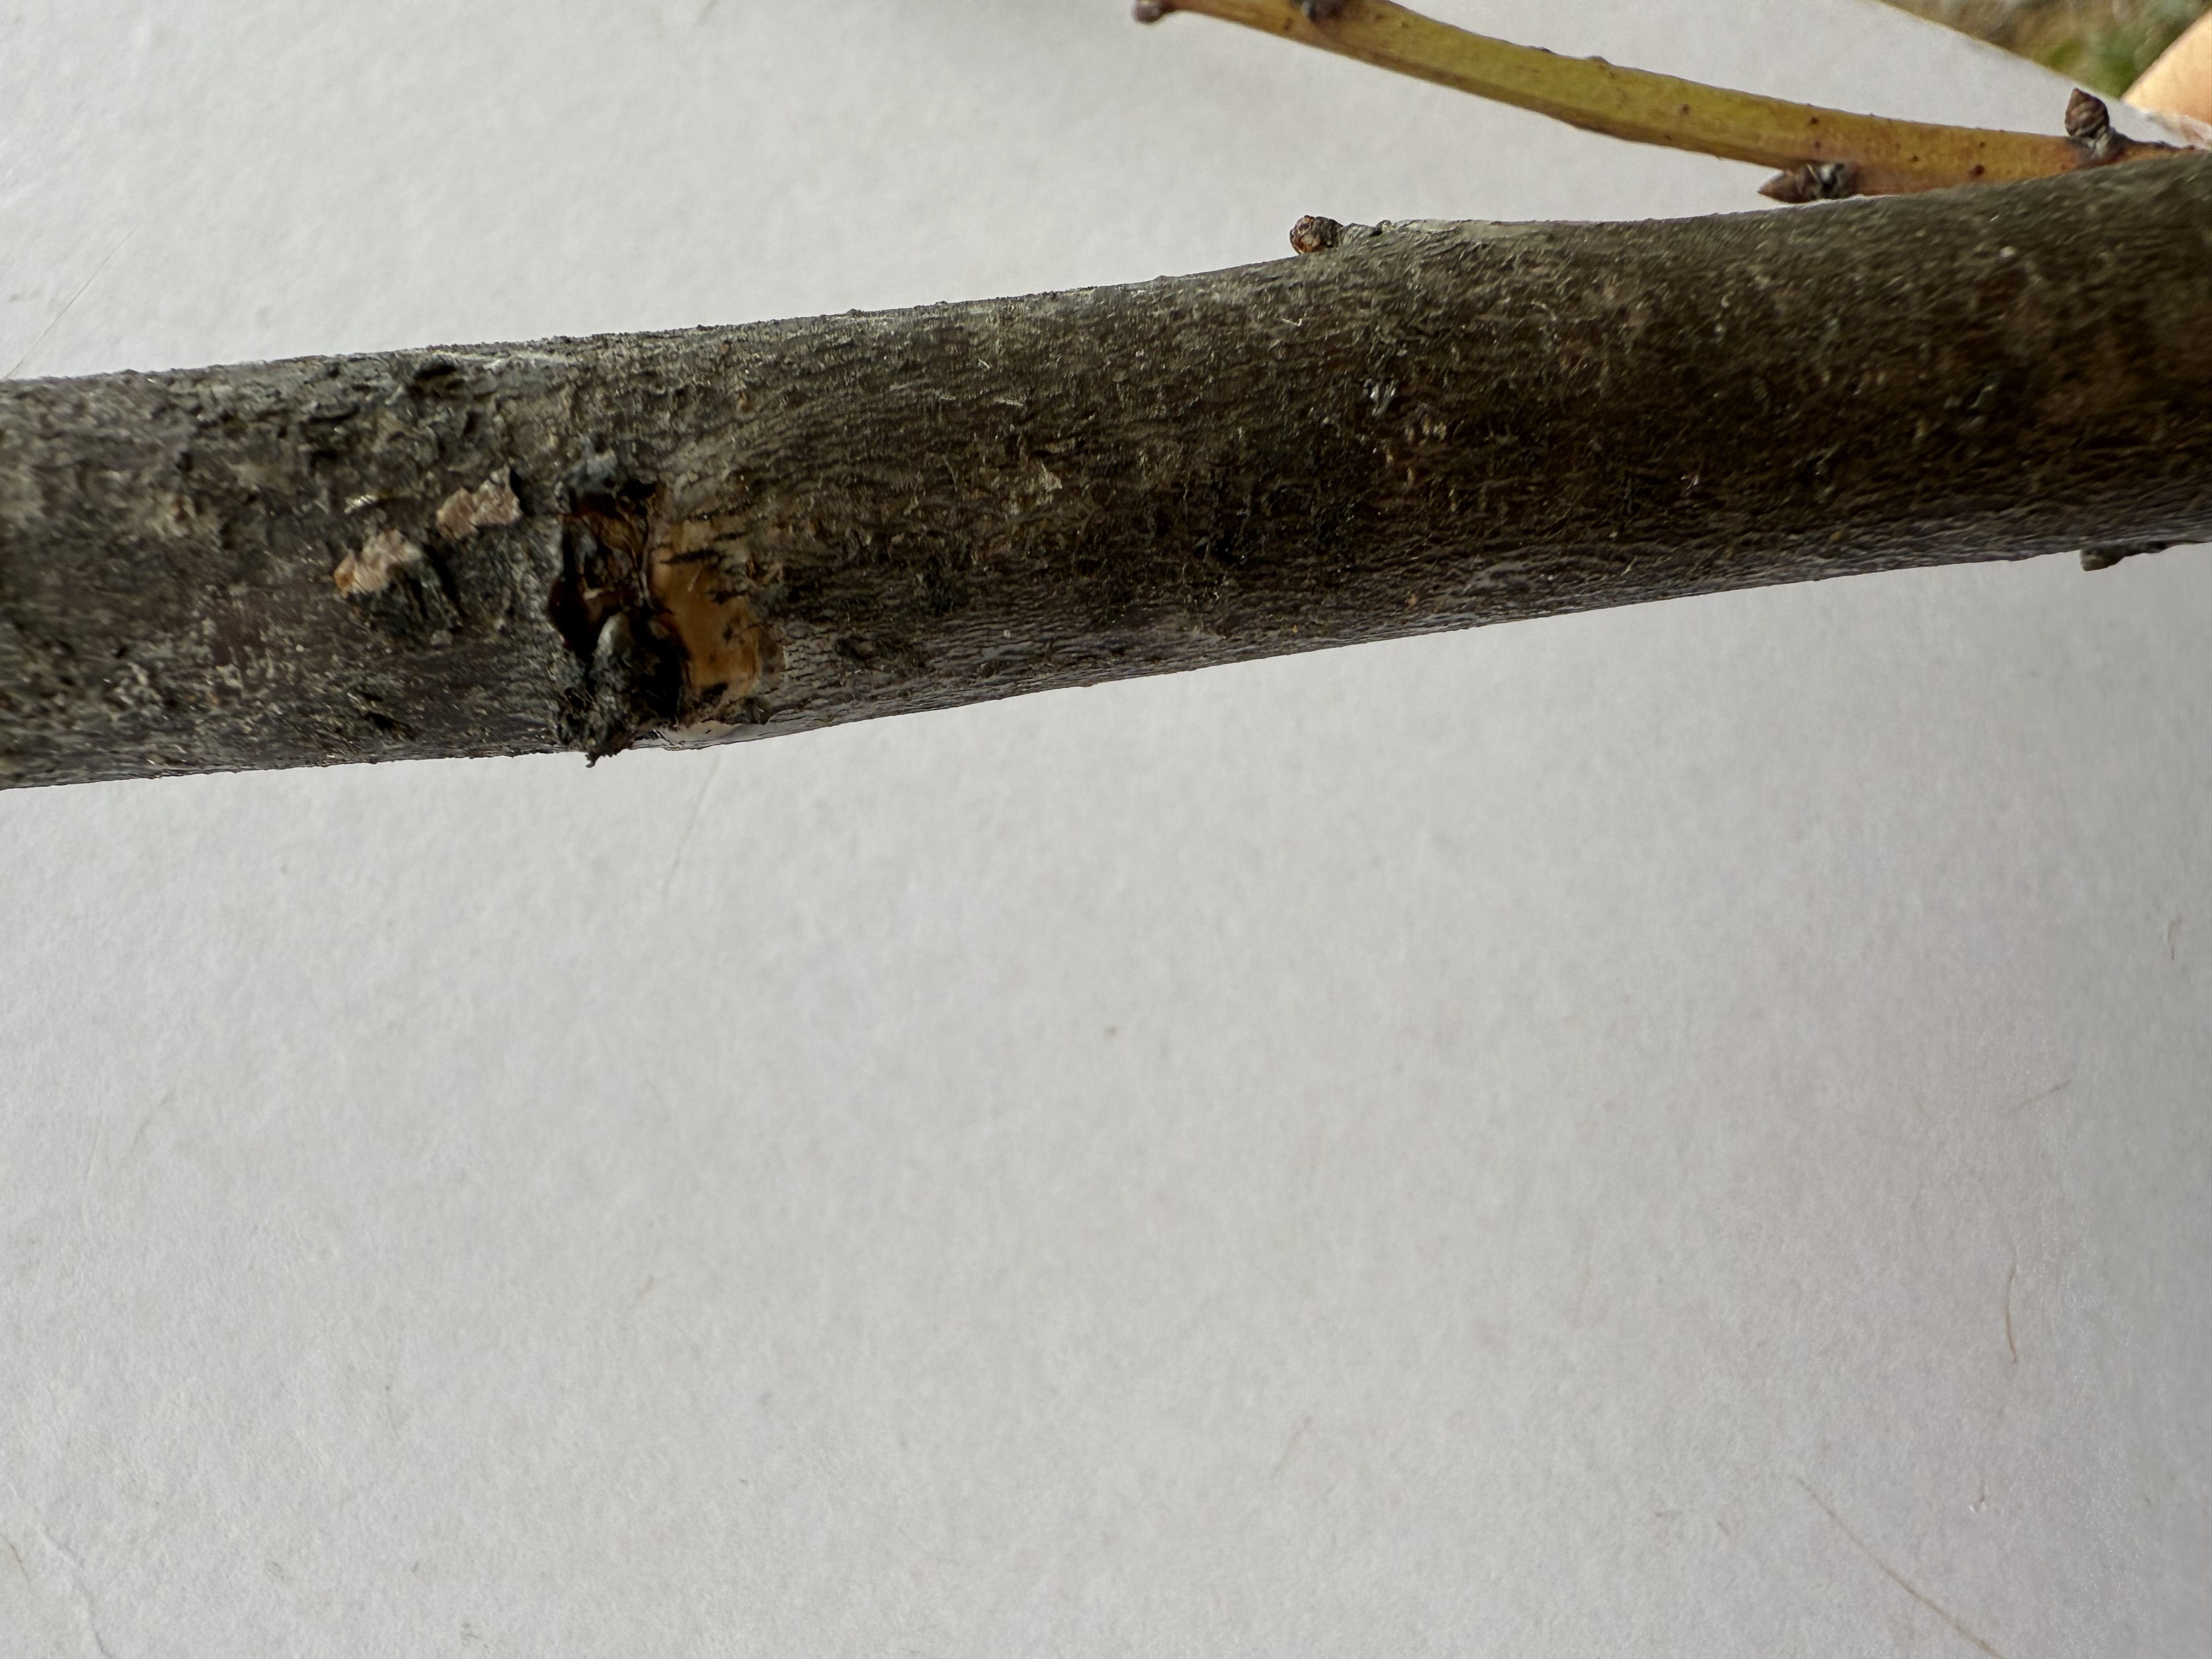
Variety: Murdum Plum